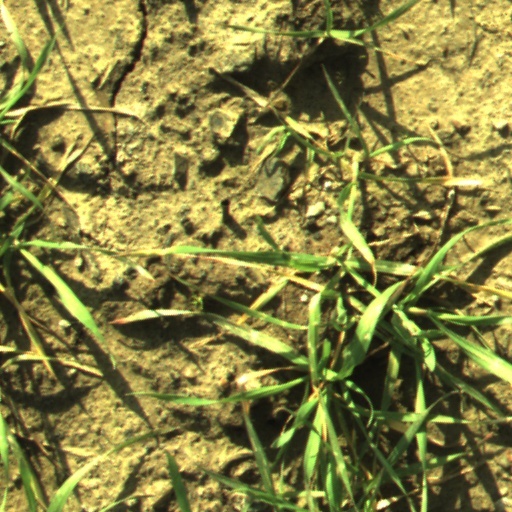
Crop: wheat